Borgward BX7

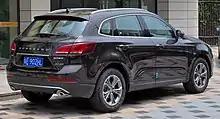
Borgward BX7 rear

The BX7 is the first model of the newly resurrected Borgward company, which made its return after a 45-year hiatus at the 2015 Geneva Motor Show. Borgward ended production in Mexico in 1970 with the 230GL as its final model. Developed with the help of Chinese truck manufacturer Foton, the BX7 is Borgward's first entry into the SUV market. It was first unveiled to the public at the 2015 International Motor Show in Frankfurt, Germany.